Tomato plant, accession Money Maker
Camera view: vertical (180 deg); turntable rotation: 0 degrees
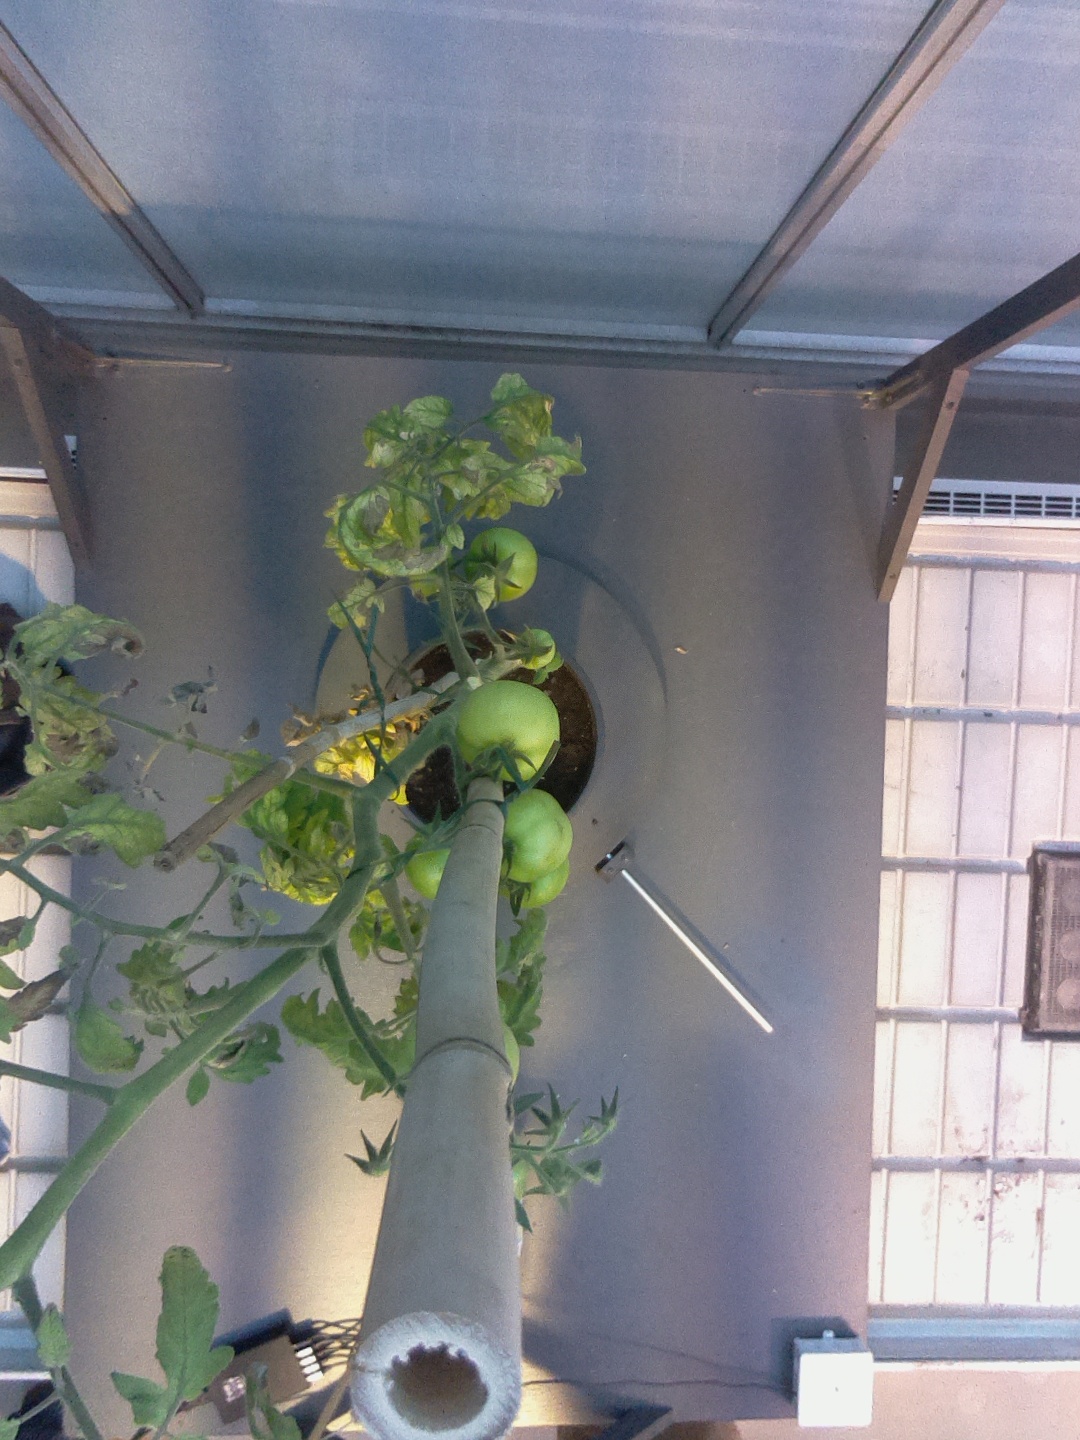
BBCH growth stage 77: 70%-80% of final fruit size